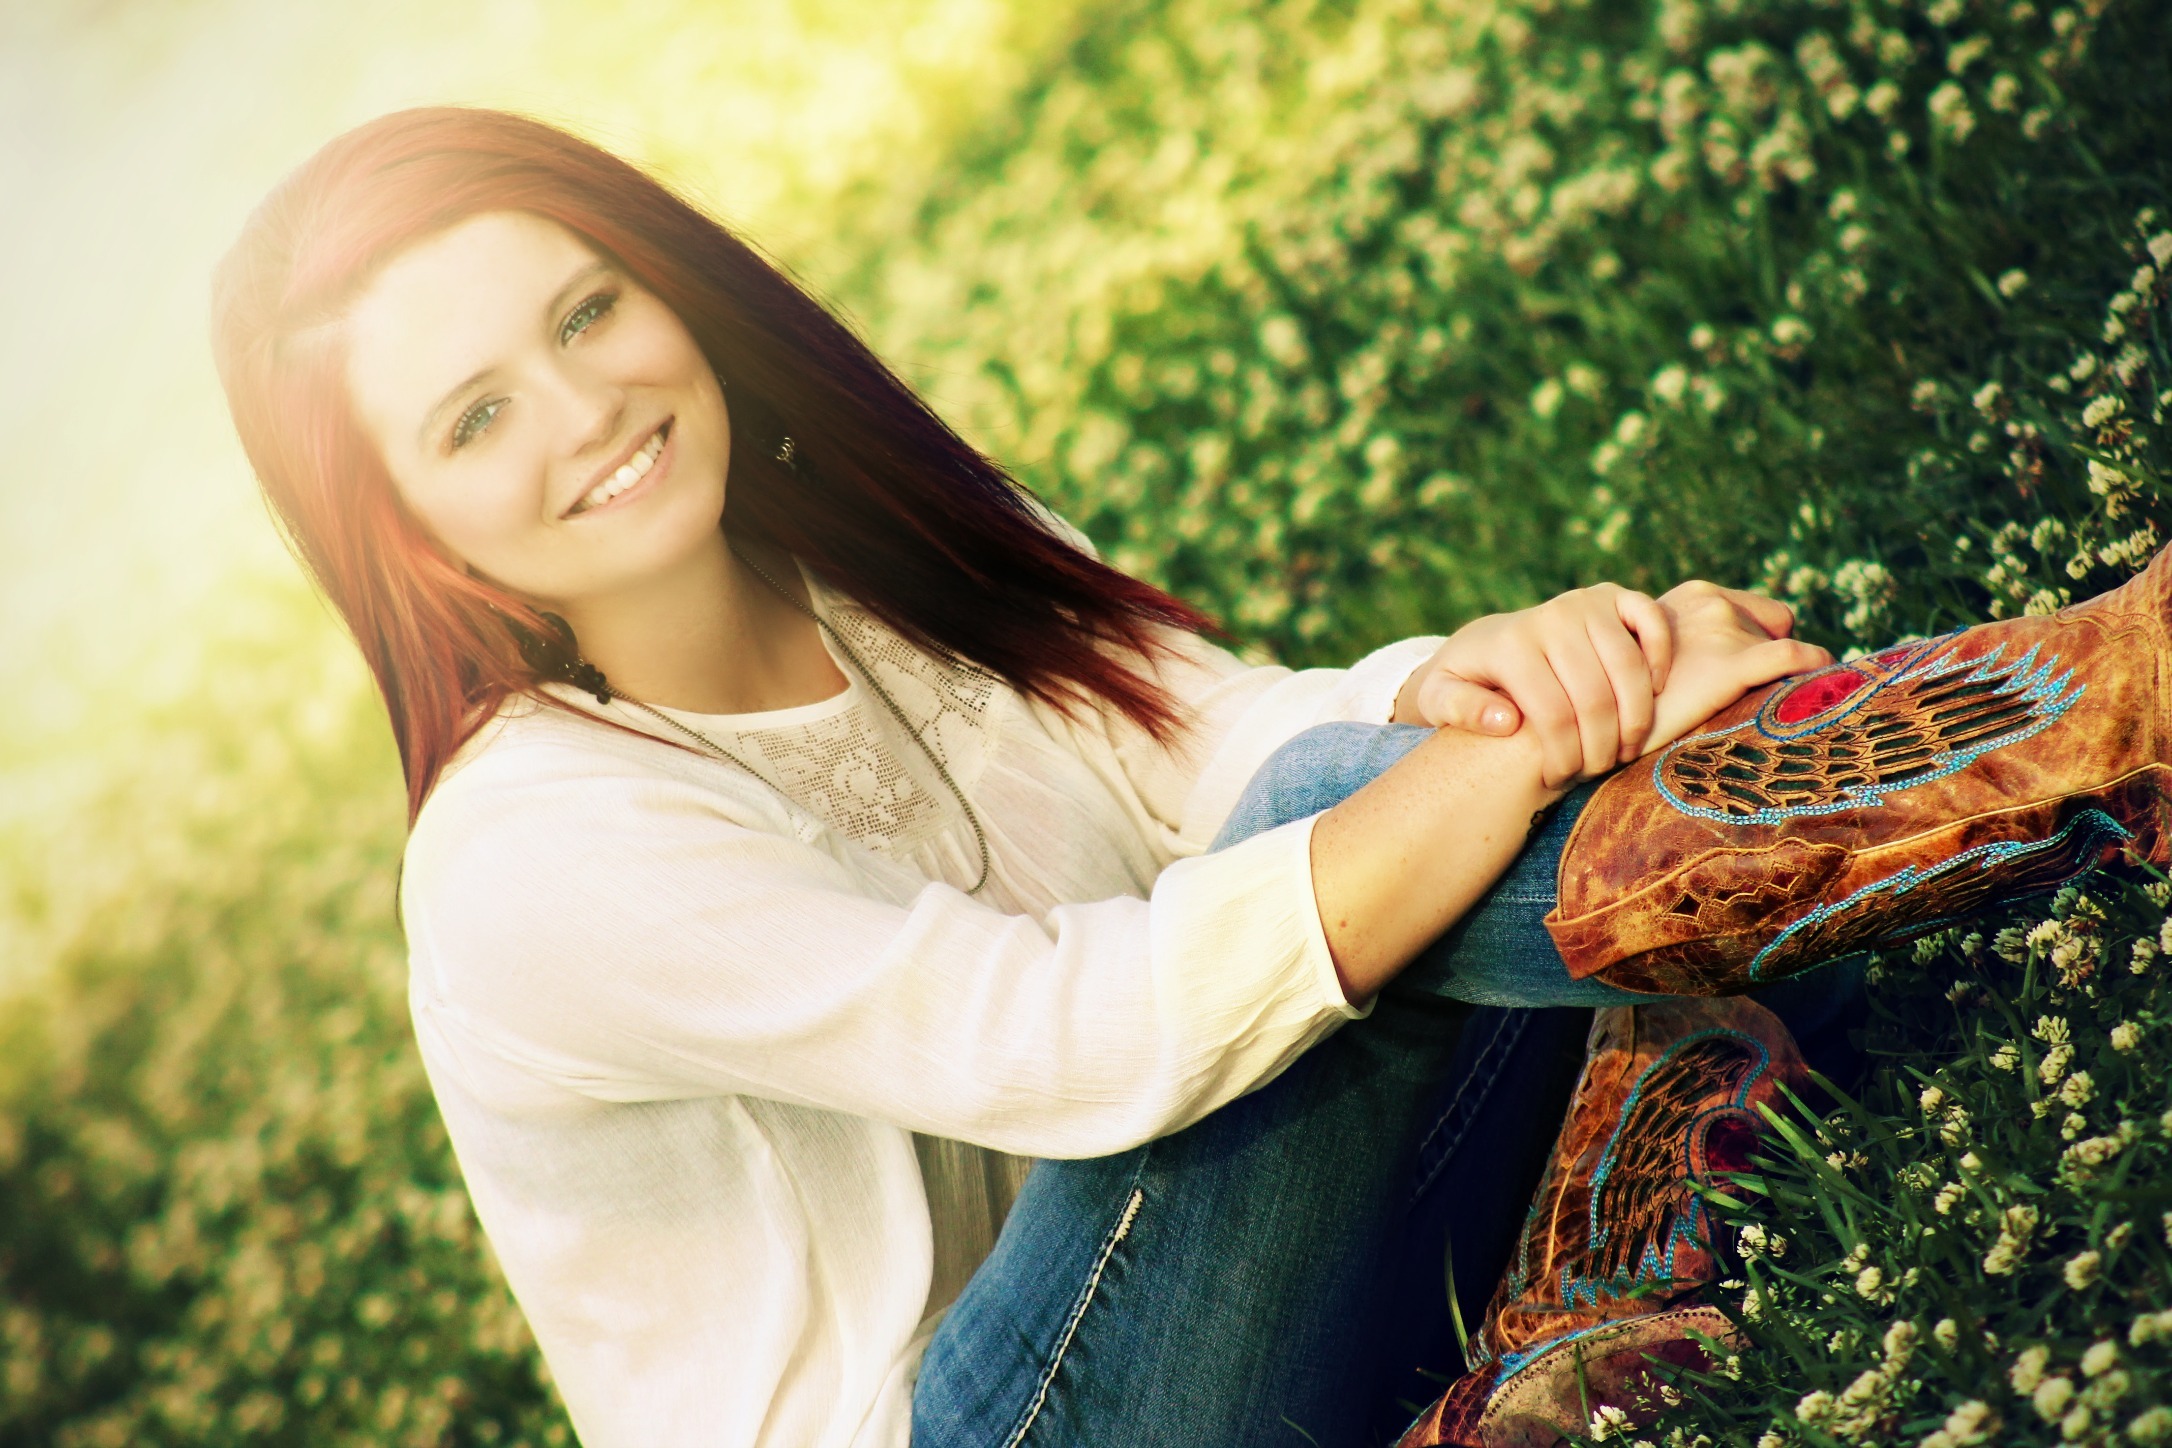
woman, photography, cute, portrait, model, sitting, smile, outside, dress, happy, photo shoot, portrait photography, girl pose